Nothing Left to Do But Cry

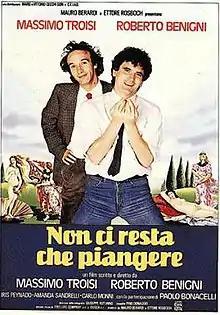
Original film poster

Nothing Left to Do But Cry is a 1984 Italian fantasy comedy film written by, directed by and starring Roberto Benigni and Massimo Troisi.